Garrett Morgan

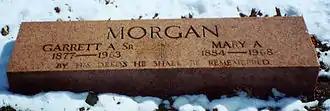
The grave of Garrett Morgan in Cleveland, Ohio

Garrett Morgan invented a "safety hood smoke protection device" after seeing firefighters struggling to withstand the suffocating smoke they encountered in the line of duty. His device used a moist sponge to filter out smoke and cool the air. It took advantage of the way smoke and fumes tend to rise to higher positions while leaving a layer of more breathable air below, by using an air intake tube that dangled near the floor.